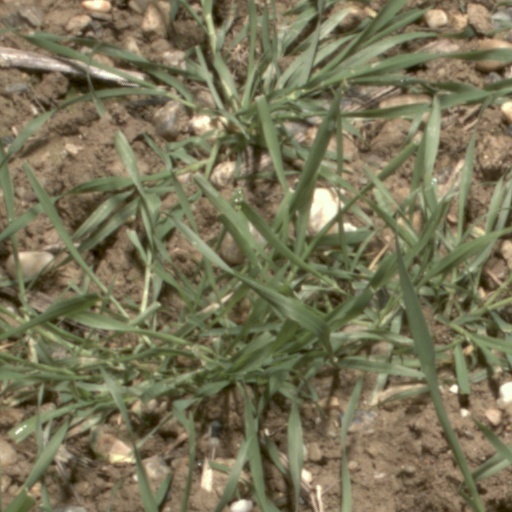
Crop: wheat